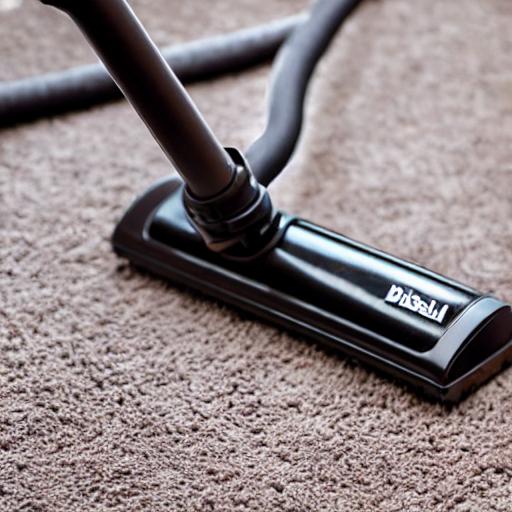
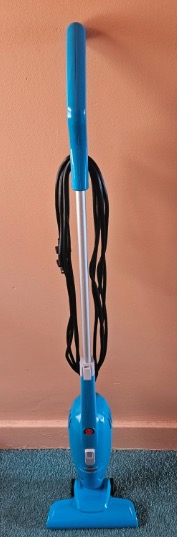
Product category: items_vacuum
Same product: no